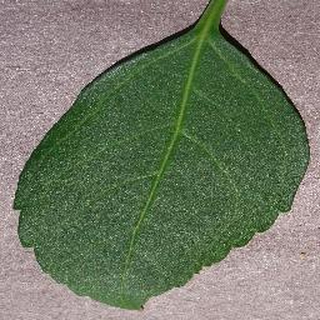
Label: healthy_cherry